Hellfire Pass

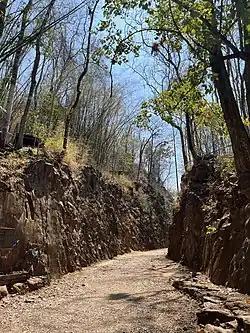
A portion of Hellfire Pass in 2023

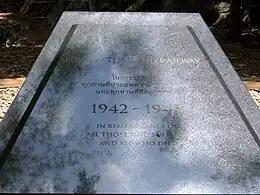
"Black marble slab inscribed with the legend 'Burma-Thailand Railway 1942-1945. In remembrance of all who suffered and all who died.'"

Hellfire Pass (known by the Japanese as "Konyu Cutting") is the name of a railway cutting on the former Burma Railway ("Death Railway") in Thailand, which was built with forced labour during World War II. More than 250,000 Southeast Asian civilians and 12,000 Allied soldiers built the railway line, including Hellfire Pass. The pass is noted for the harsh conditions and heavy loss of life suffered by its labourers during construction. It was called Hellfire Pass because the sight of emaciated prisoners labouring by burning torchlight resembled a scene from Hell.